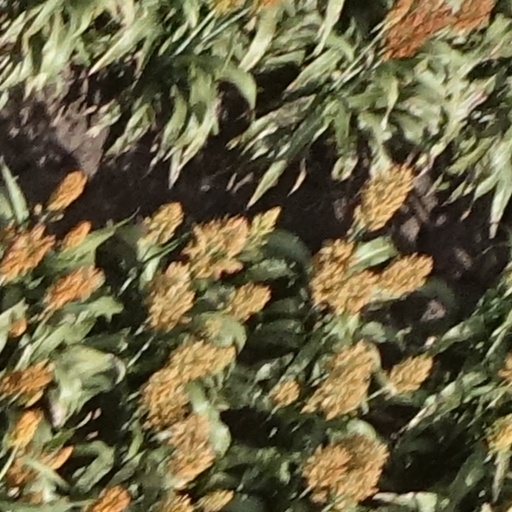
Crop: sorghum